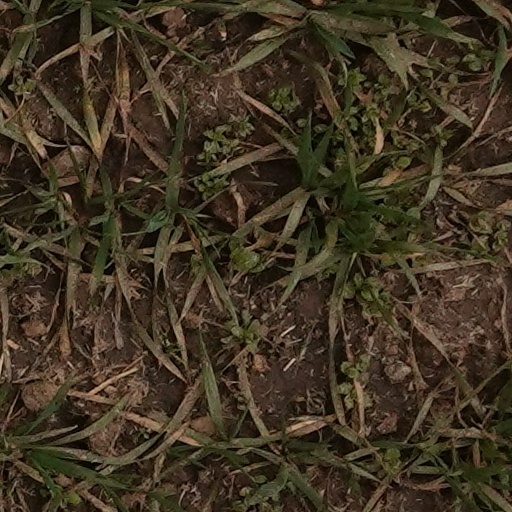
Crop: wheat